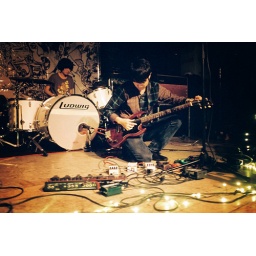
beijing rock band, carsick cars in los angeles.